David Watkin (architectural historian)

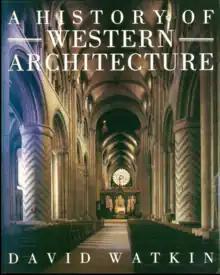
"A History of Western Architecture" front cover

David John Watkin, FRIBA FSA (7 April 1941 – 30 August 2018) was a British architectural historian. He was an emeritus fellow of Peterhouse, Cambridge, and professor emeritus of History of Architecture in the Department of History of Art at the University of Cambridge. He also taught at the Prince of Wales's Institute of Architecture.